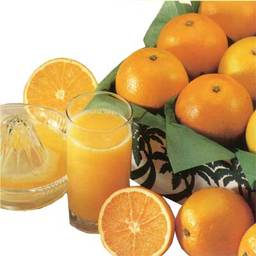
Label: Orange